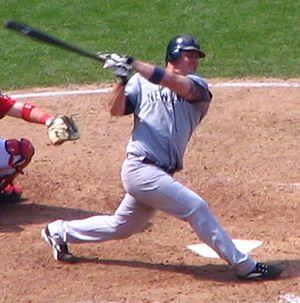
Jason Gilbert Giambi est un joueur de premier but et frappeur désigné de la Ligue majeure de baseball qui évolue de 1995 à 2014.
Le Retour de l'année est une récompense annuelle décernée par les Ligues majeures de baseball. Le prix est remis à l'athlète s'étant illustré sur le terrain après une ou plusieurs saisons difficiles.